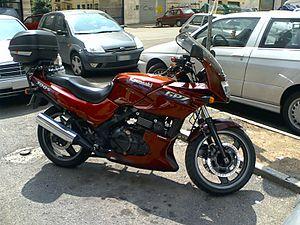
Kawasaki Heavy Industries, Ltd. est une multinationale japonaise spécialisée dans la fabrication de motos, d'équipements lourds, d'engins militaires, la construction aérospatiale, la construction ferroviaire et les chantiers navals. L'entreprise est également présente dans la robotique industrielle et les le secteur de l'énergie.